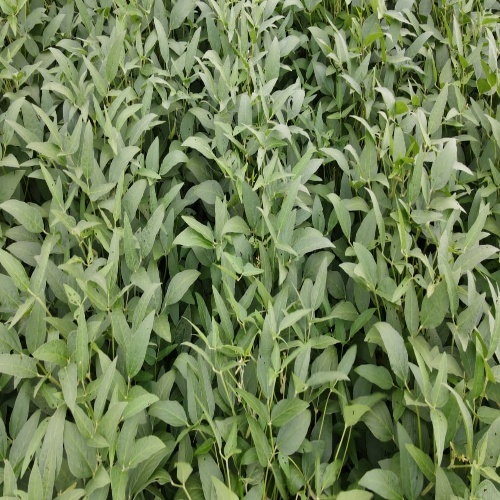
Label: Diabrotica_speciosa